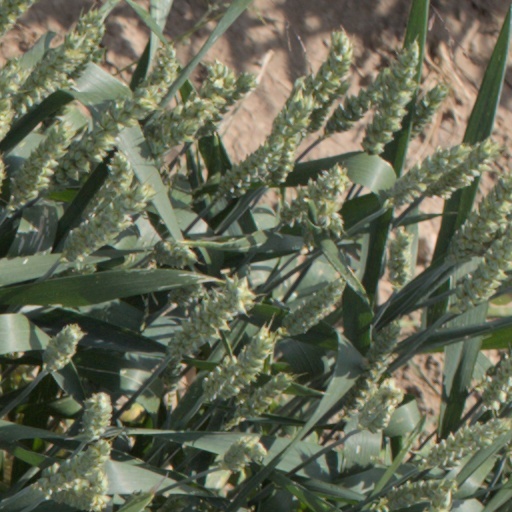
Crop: wheat